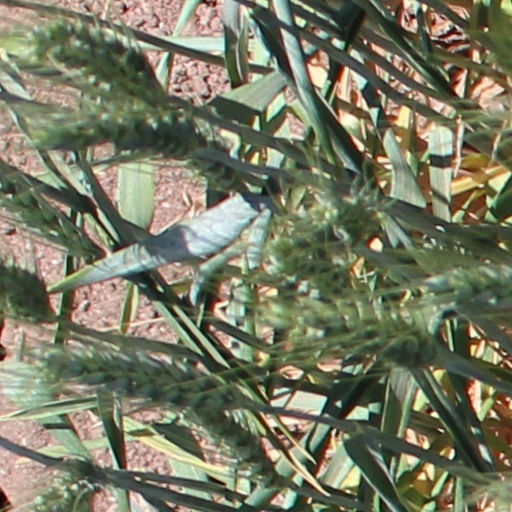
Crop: wheat